Emospark

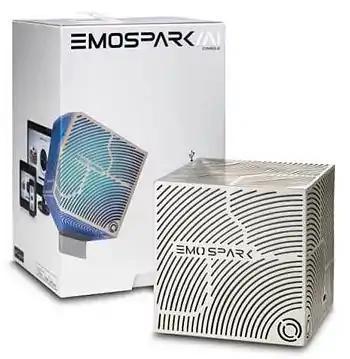
EmoSPARK Cube and Packaging

EmoSpark is able to connect to Facebook and YouTube to present users with content designed to improve their mood, or to Wikipedia for collaborative knowledge that can be shared when users ask questions of it. Through Android OS, EmoSpark is able to be customized with Google Play store apps.